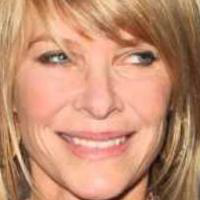
Age group: age 56-65